Godflesh

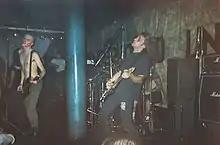
Godflesh performing at Camden Underworld on 10 October 1991.

The band that would eventually become Godflesh, O.P.D. (Officially Pronounced Dead), formed in 1982 when B. C. Green and Paul Neville, two young musicians living in cheap council estate housing in east Birmingham, started experimenting musically alongside a drum machine. In 1983, the band renamed to Fall of Because, named after a Killing Joke song and a chapter from an Aleister Crowley book. The band found a live drummer, Justin Broadrick, who lived in the same council housing as Green and Neville. Broadrick joined the group in 1984 after organising a concert at The Mermaid in Birmingham. At that show, Fall of Because, Final (Broadrick's first musical act), and an early incarnation of Napalm Death performed before a crowd of twenty-five people. In the months following that concert, Broadrick joined Napalm Death as a guitarist and Fall of Because as a drummer and altered the latter's sound by introducing albums from Swans, Sonic Youth and Discharge to Green and Neville. Only fifteen at the time, Broadrick said he "usurped" their band.